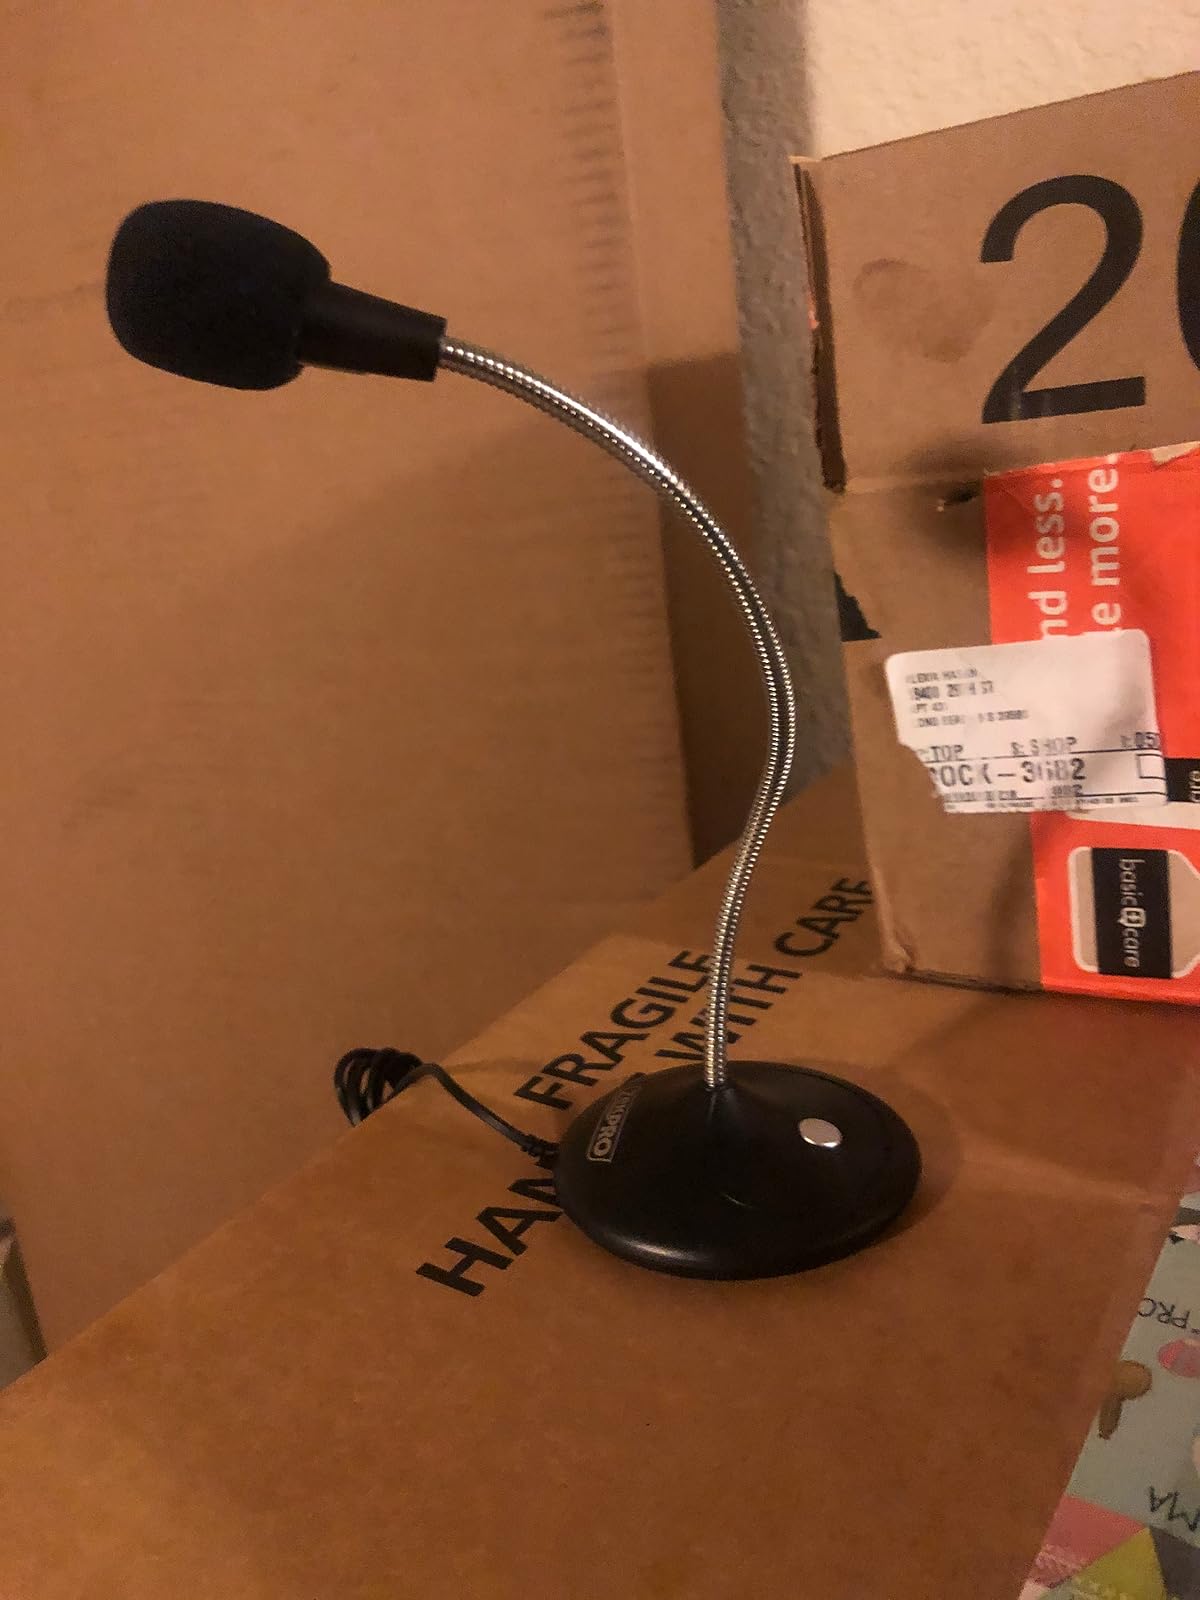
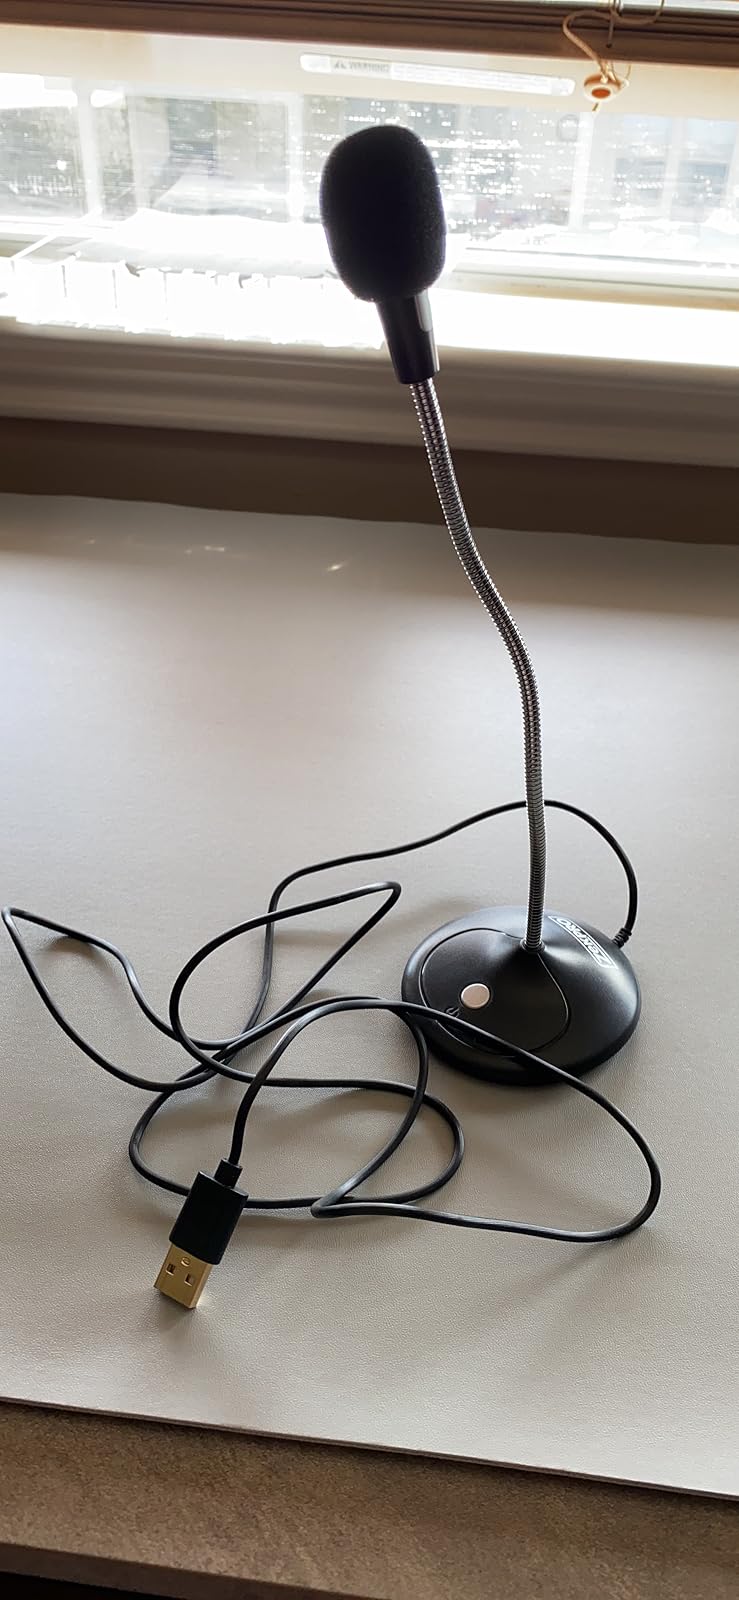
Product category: microphone
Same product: yes